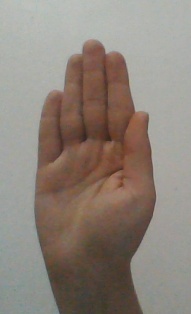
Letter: seen